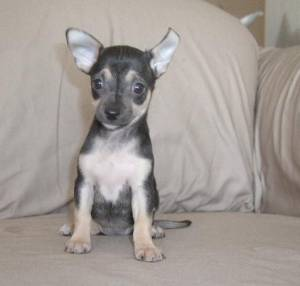
Breed: chihuahua